Capture of Tapa

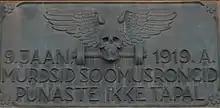
Plaque commemorating actions made by the armored trains and its men in the Capture of Tapa at the Tapa railway station.

The Capture of Tapa, sometimes known as the Battle of Tapa, took place on 9 January 1919 in Tapa, Estonia, between troops of the Russian Red Army and Estonia. The goal of the Estonian troops was to capture and liberate the Tapa Railway Station from occupation by Russia. Three armored trains ("soomusrong") were used in the engagement, led by Captain Anton Irv, Captain , and Captain Jaan Lepp.